Sky position (RA, Dec in degrees): 177.736, 22.509
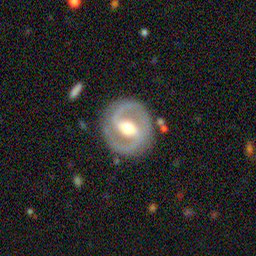
Galaxy morphology: Barred Spiral Galaxies